John Forrest Secondary College

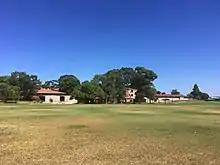
John Forrest Secondary College from Broun Avenue

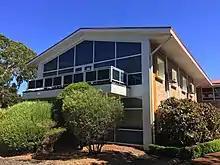
John Forrest Secondary College administration building

John Forrest Secondary College offers Department of Education endorsed specialist programs in Cricket, Music, Netball and Tennis, and the college based Academic Excellence Program (AEP) and Computer Science Program.